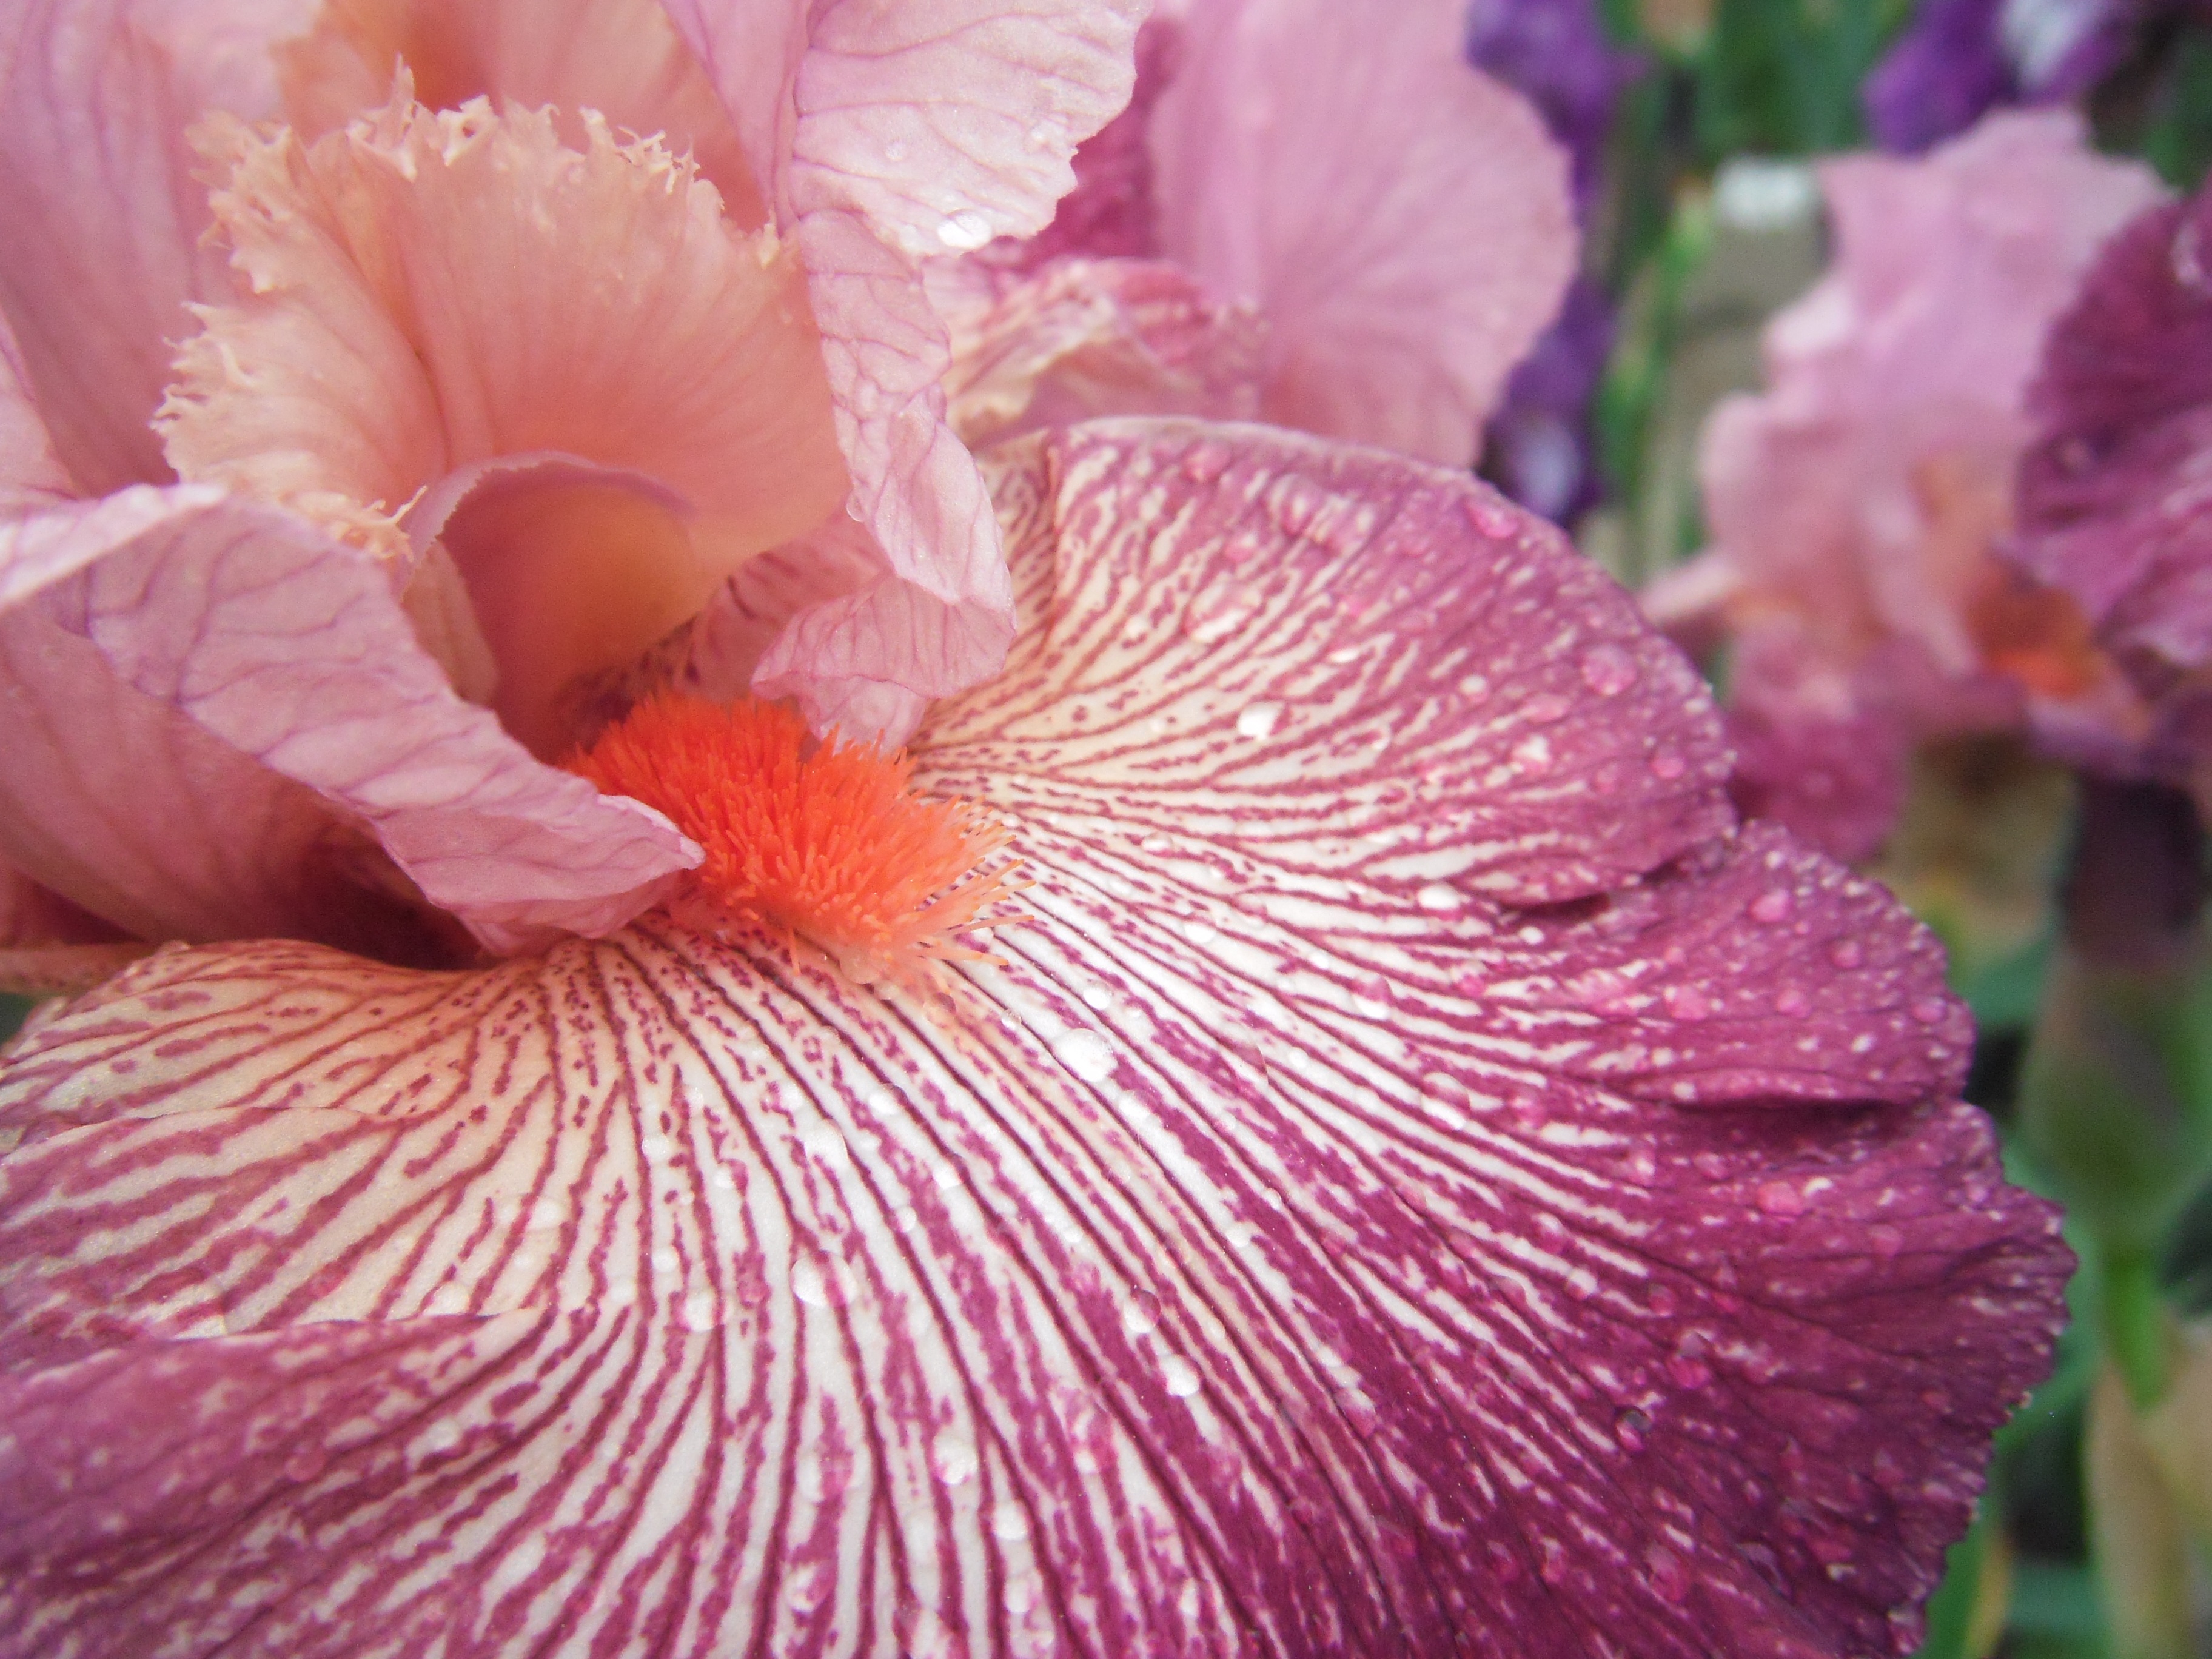
plant, flower, petal, pink, flora, flowers, iris, eye, organ, flowering plant, canna lily, land plant, canna family, german iris